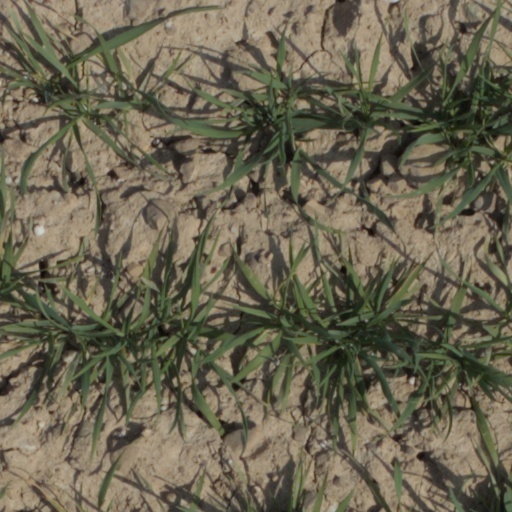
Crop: wheat